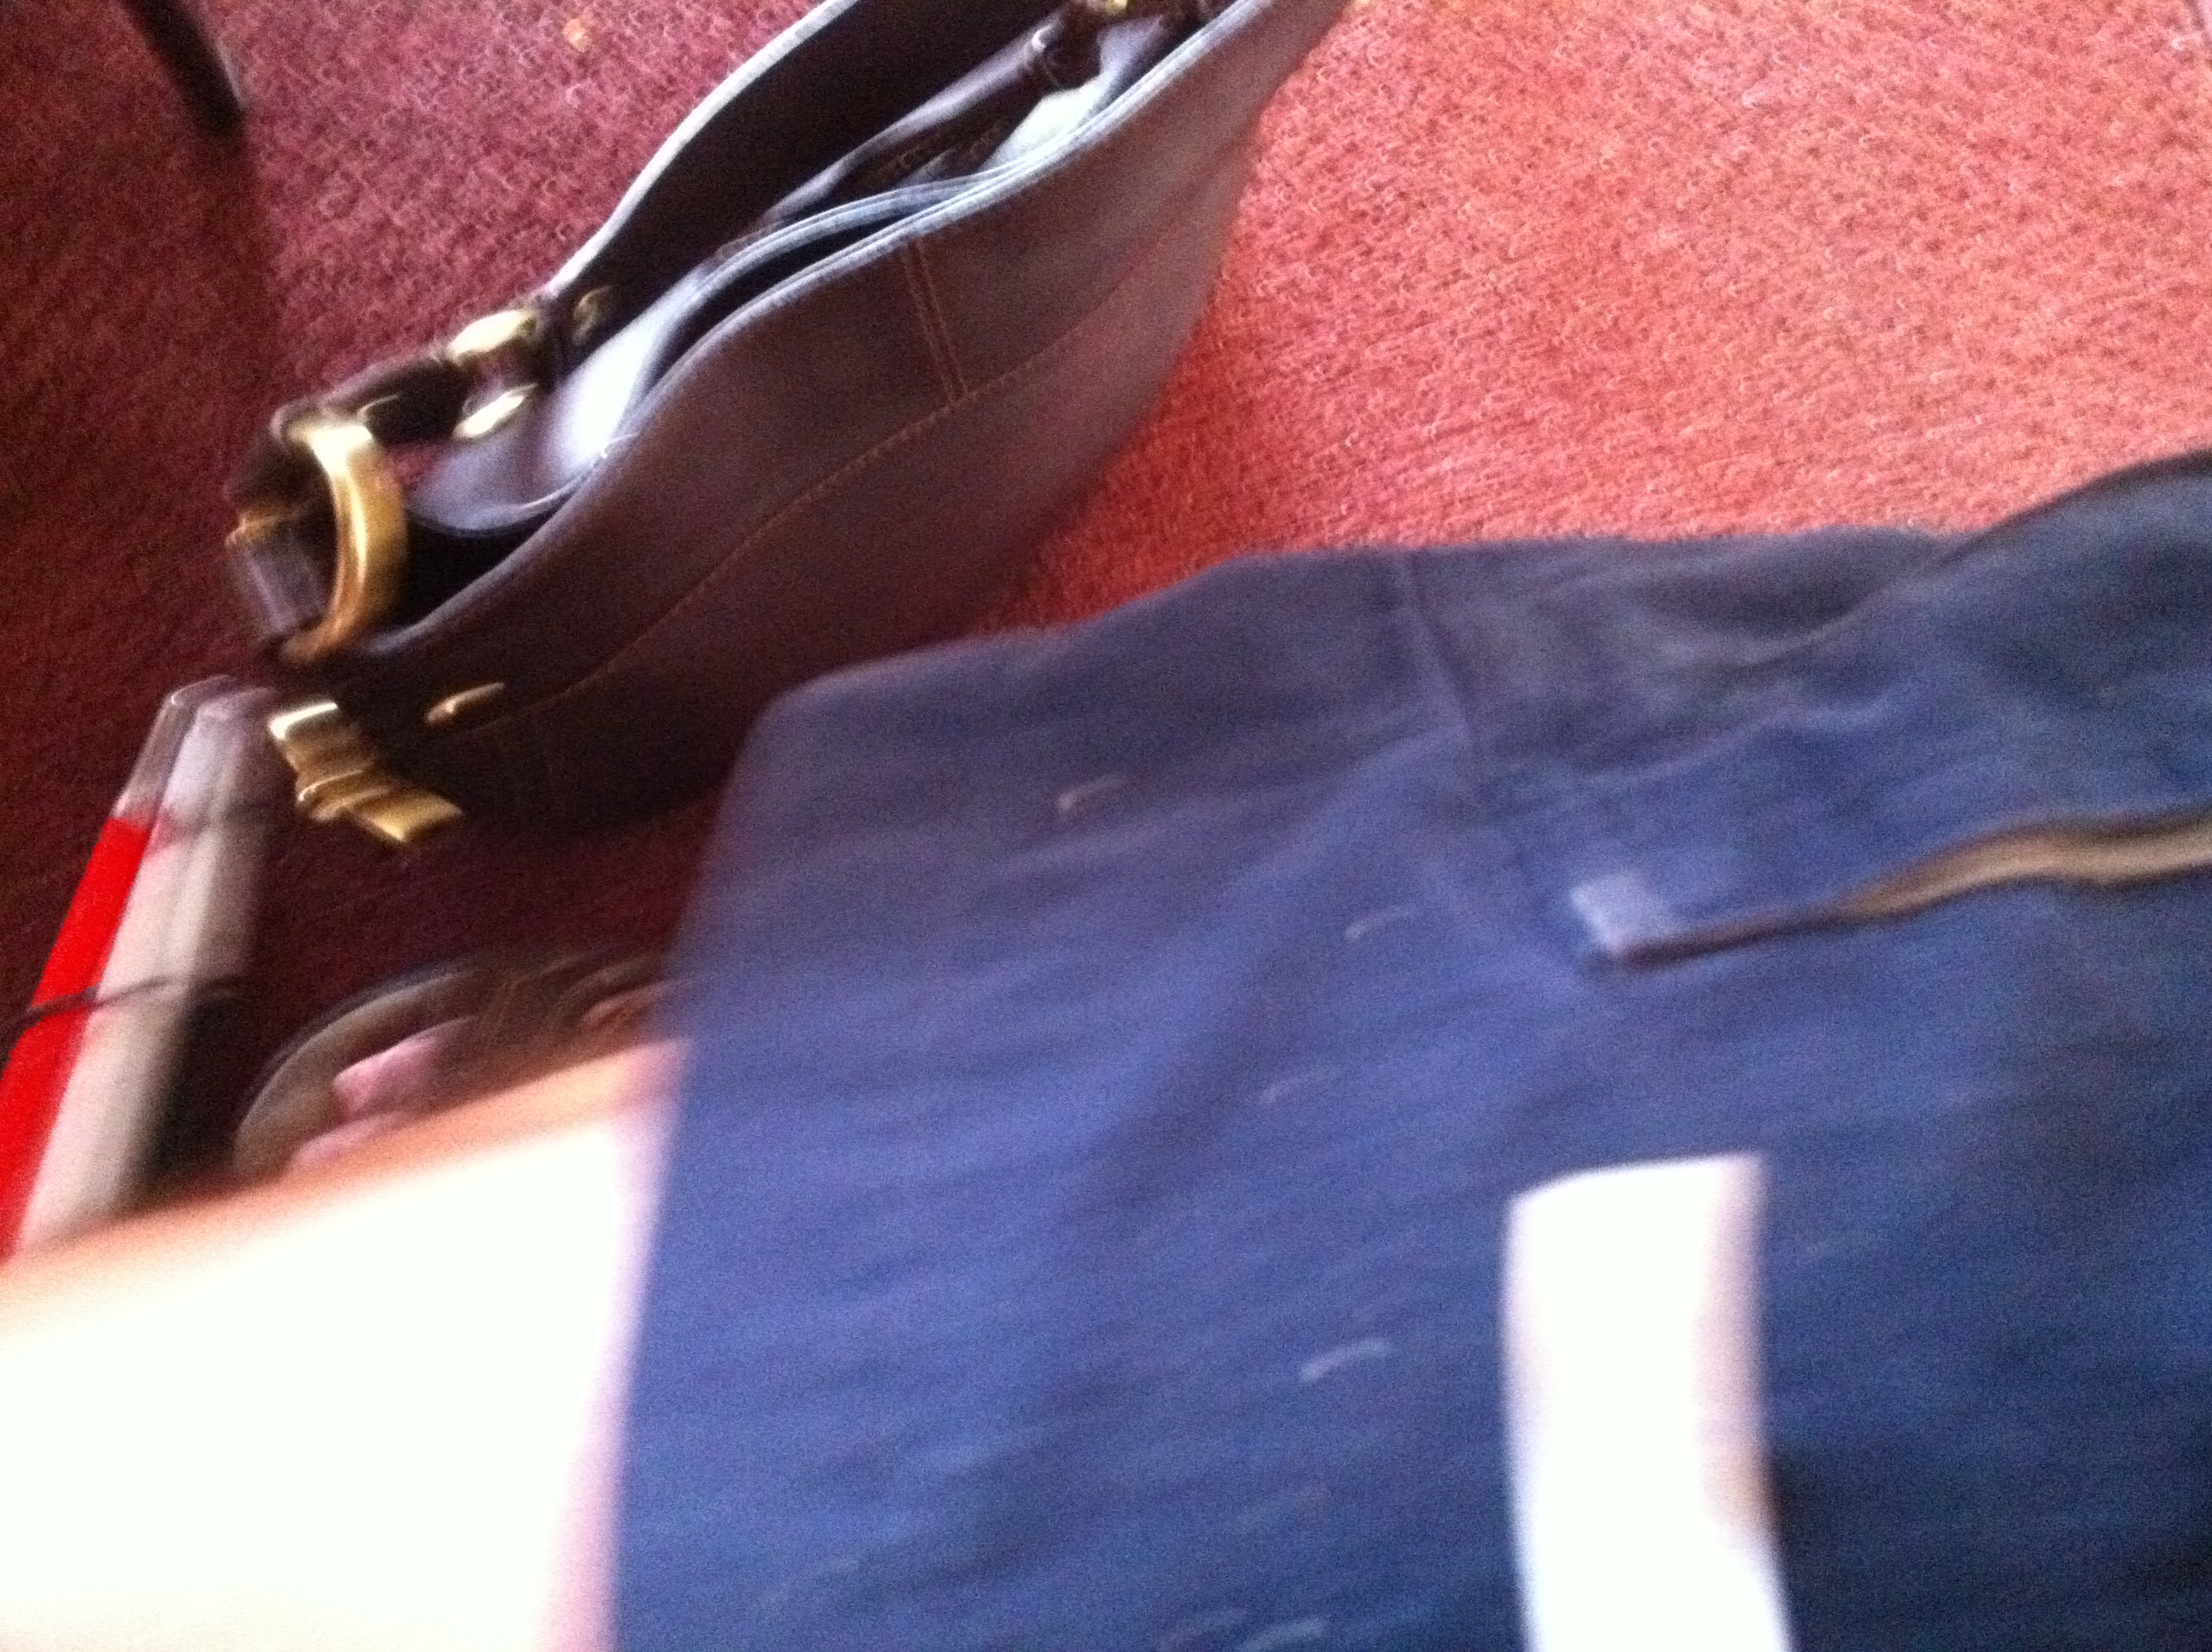Question: What does this piece of paper say?
Answer: unanswerable